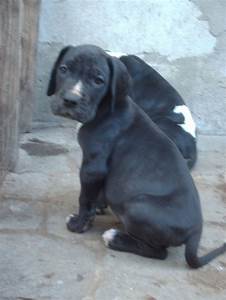
Label: dog